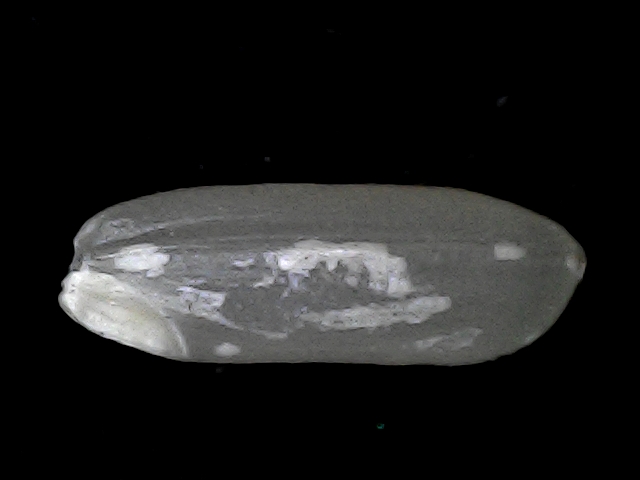
Rice variety: BD56